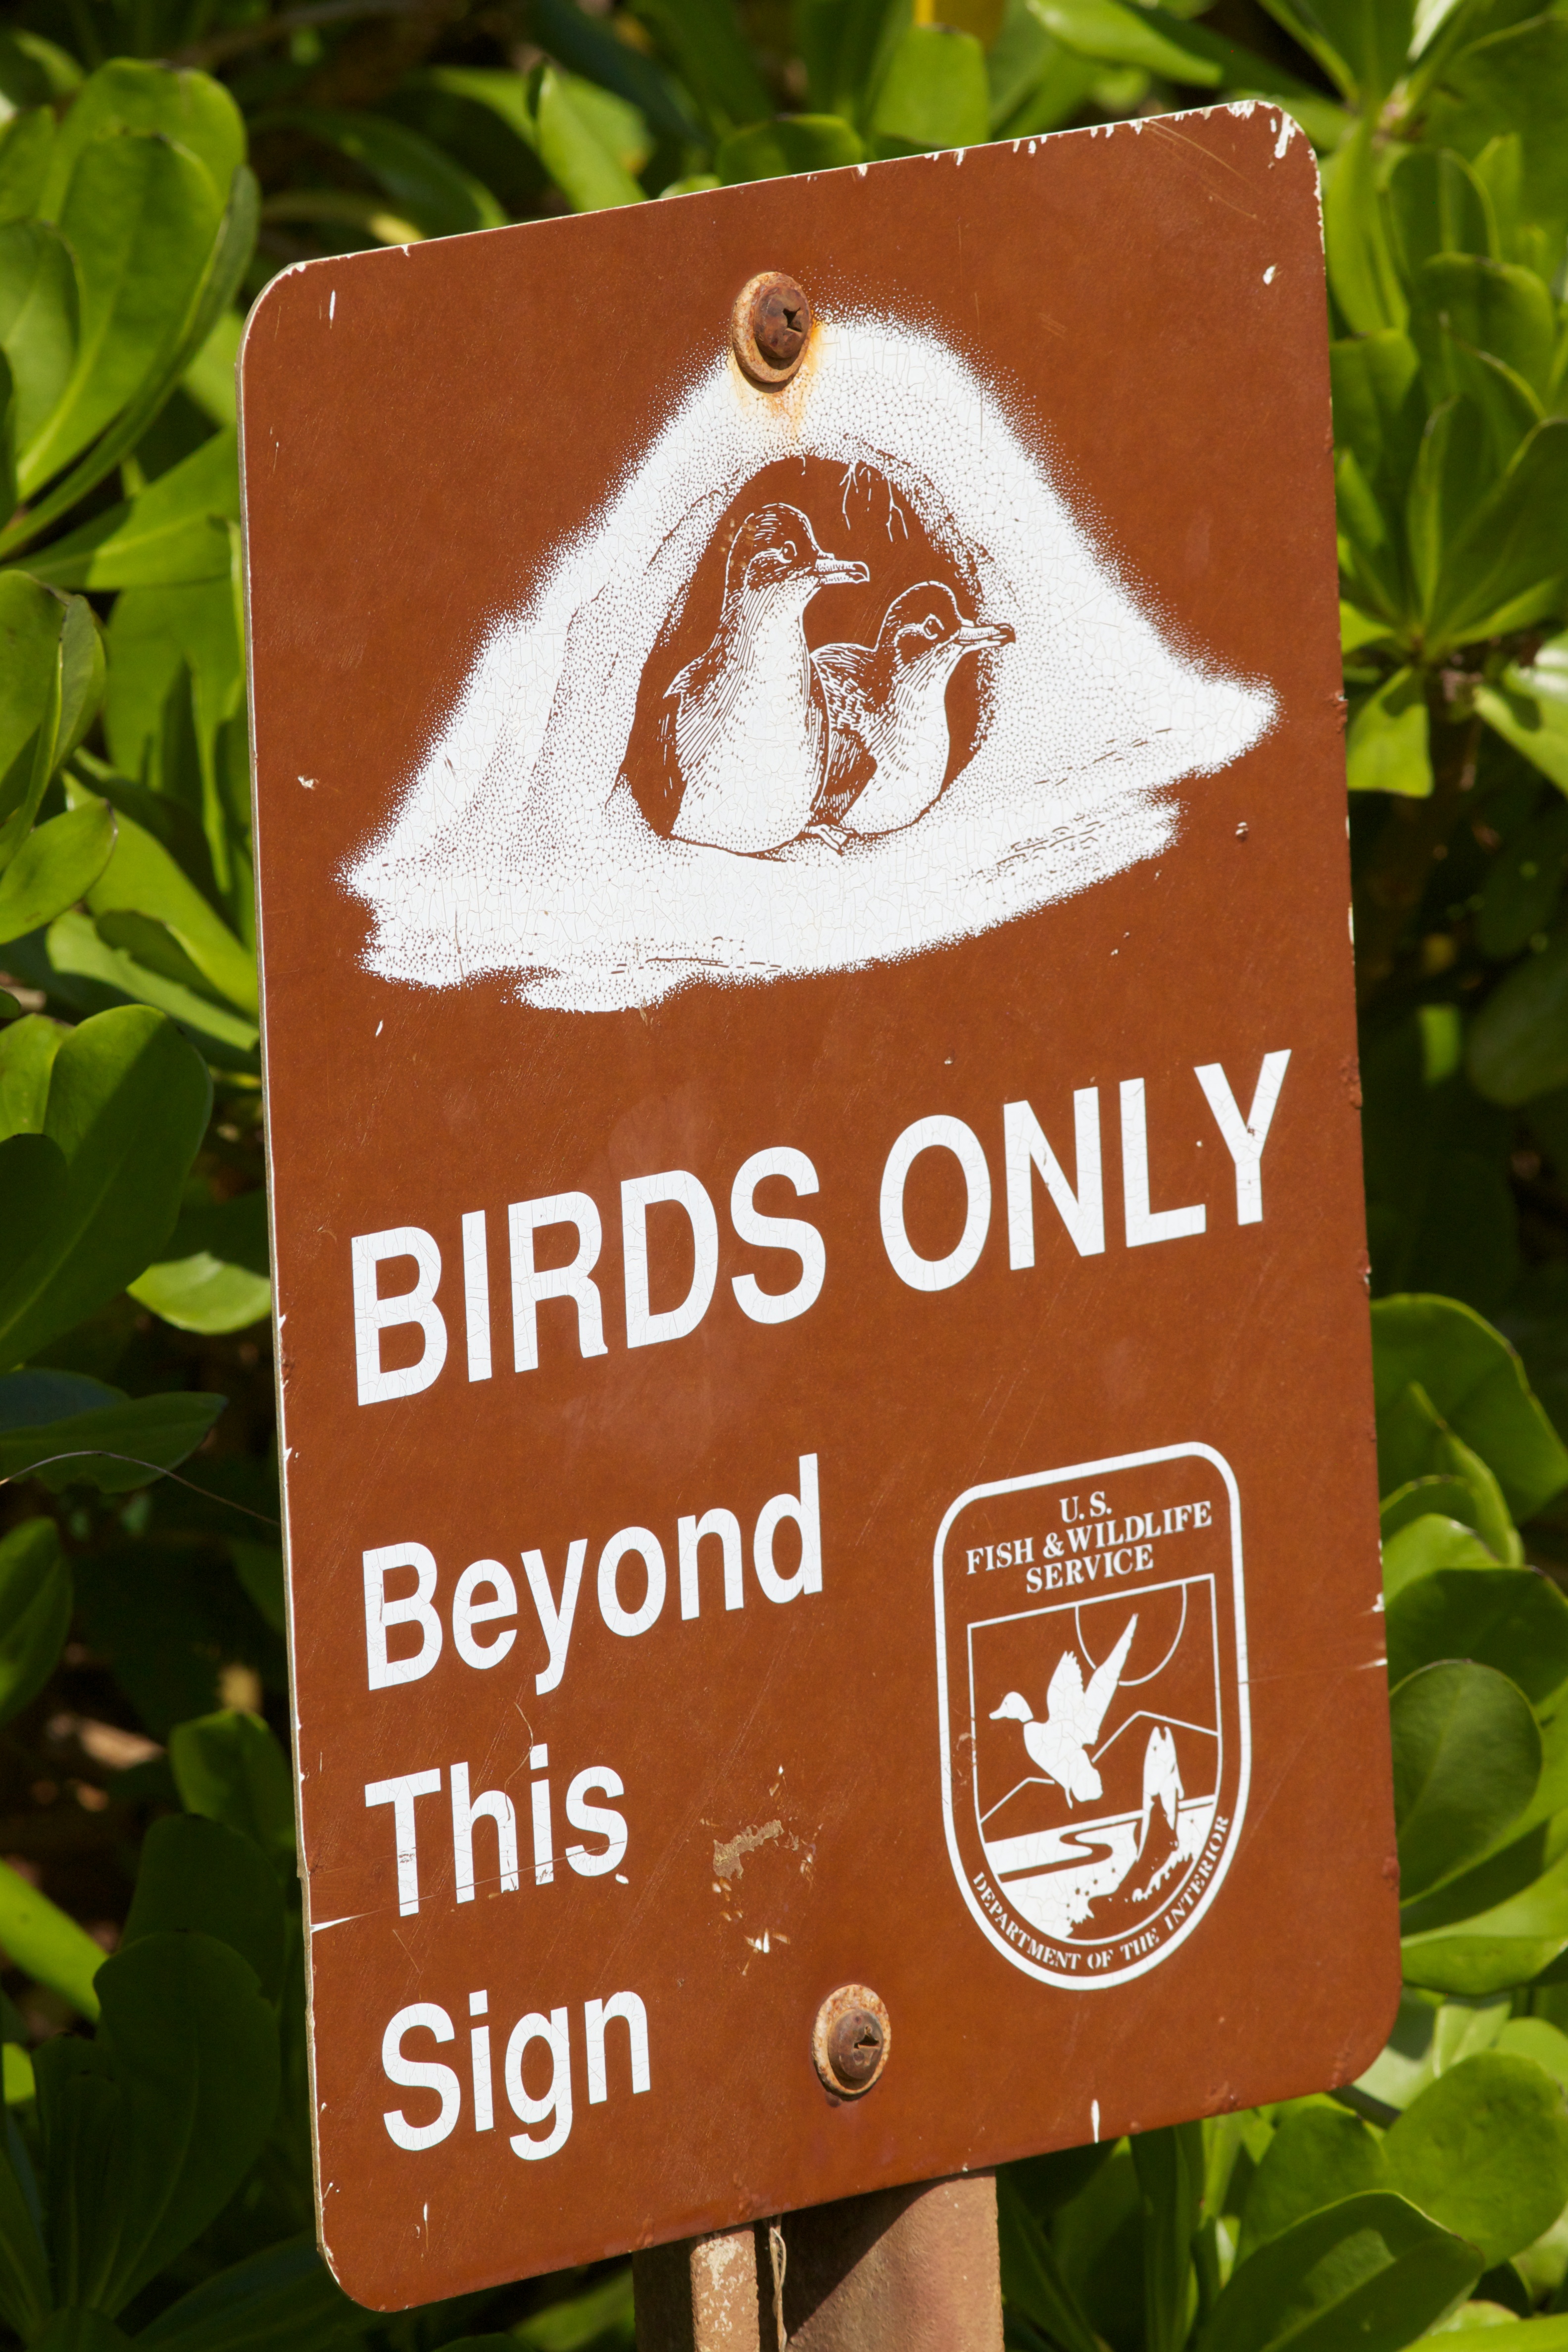
leaf, flower, sign, hawaiikauai